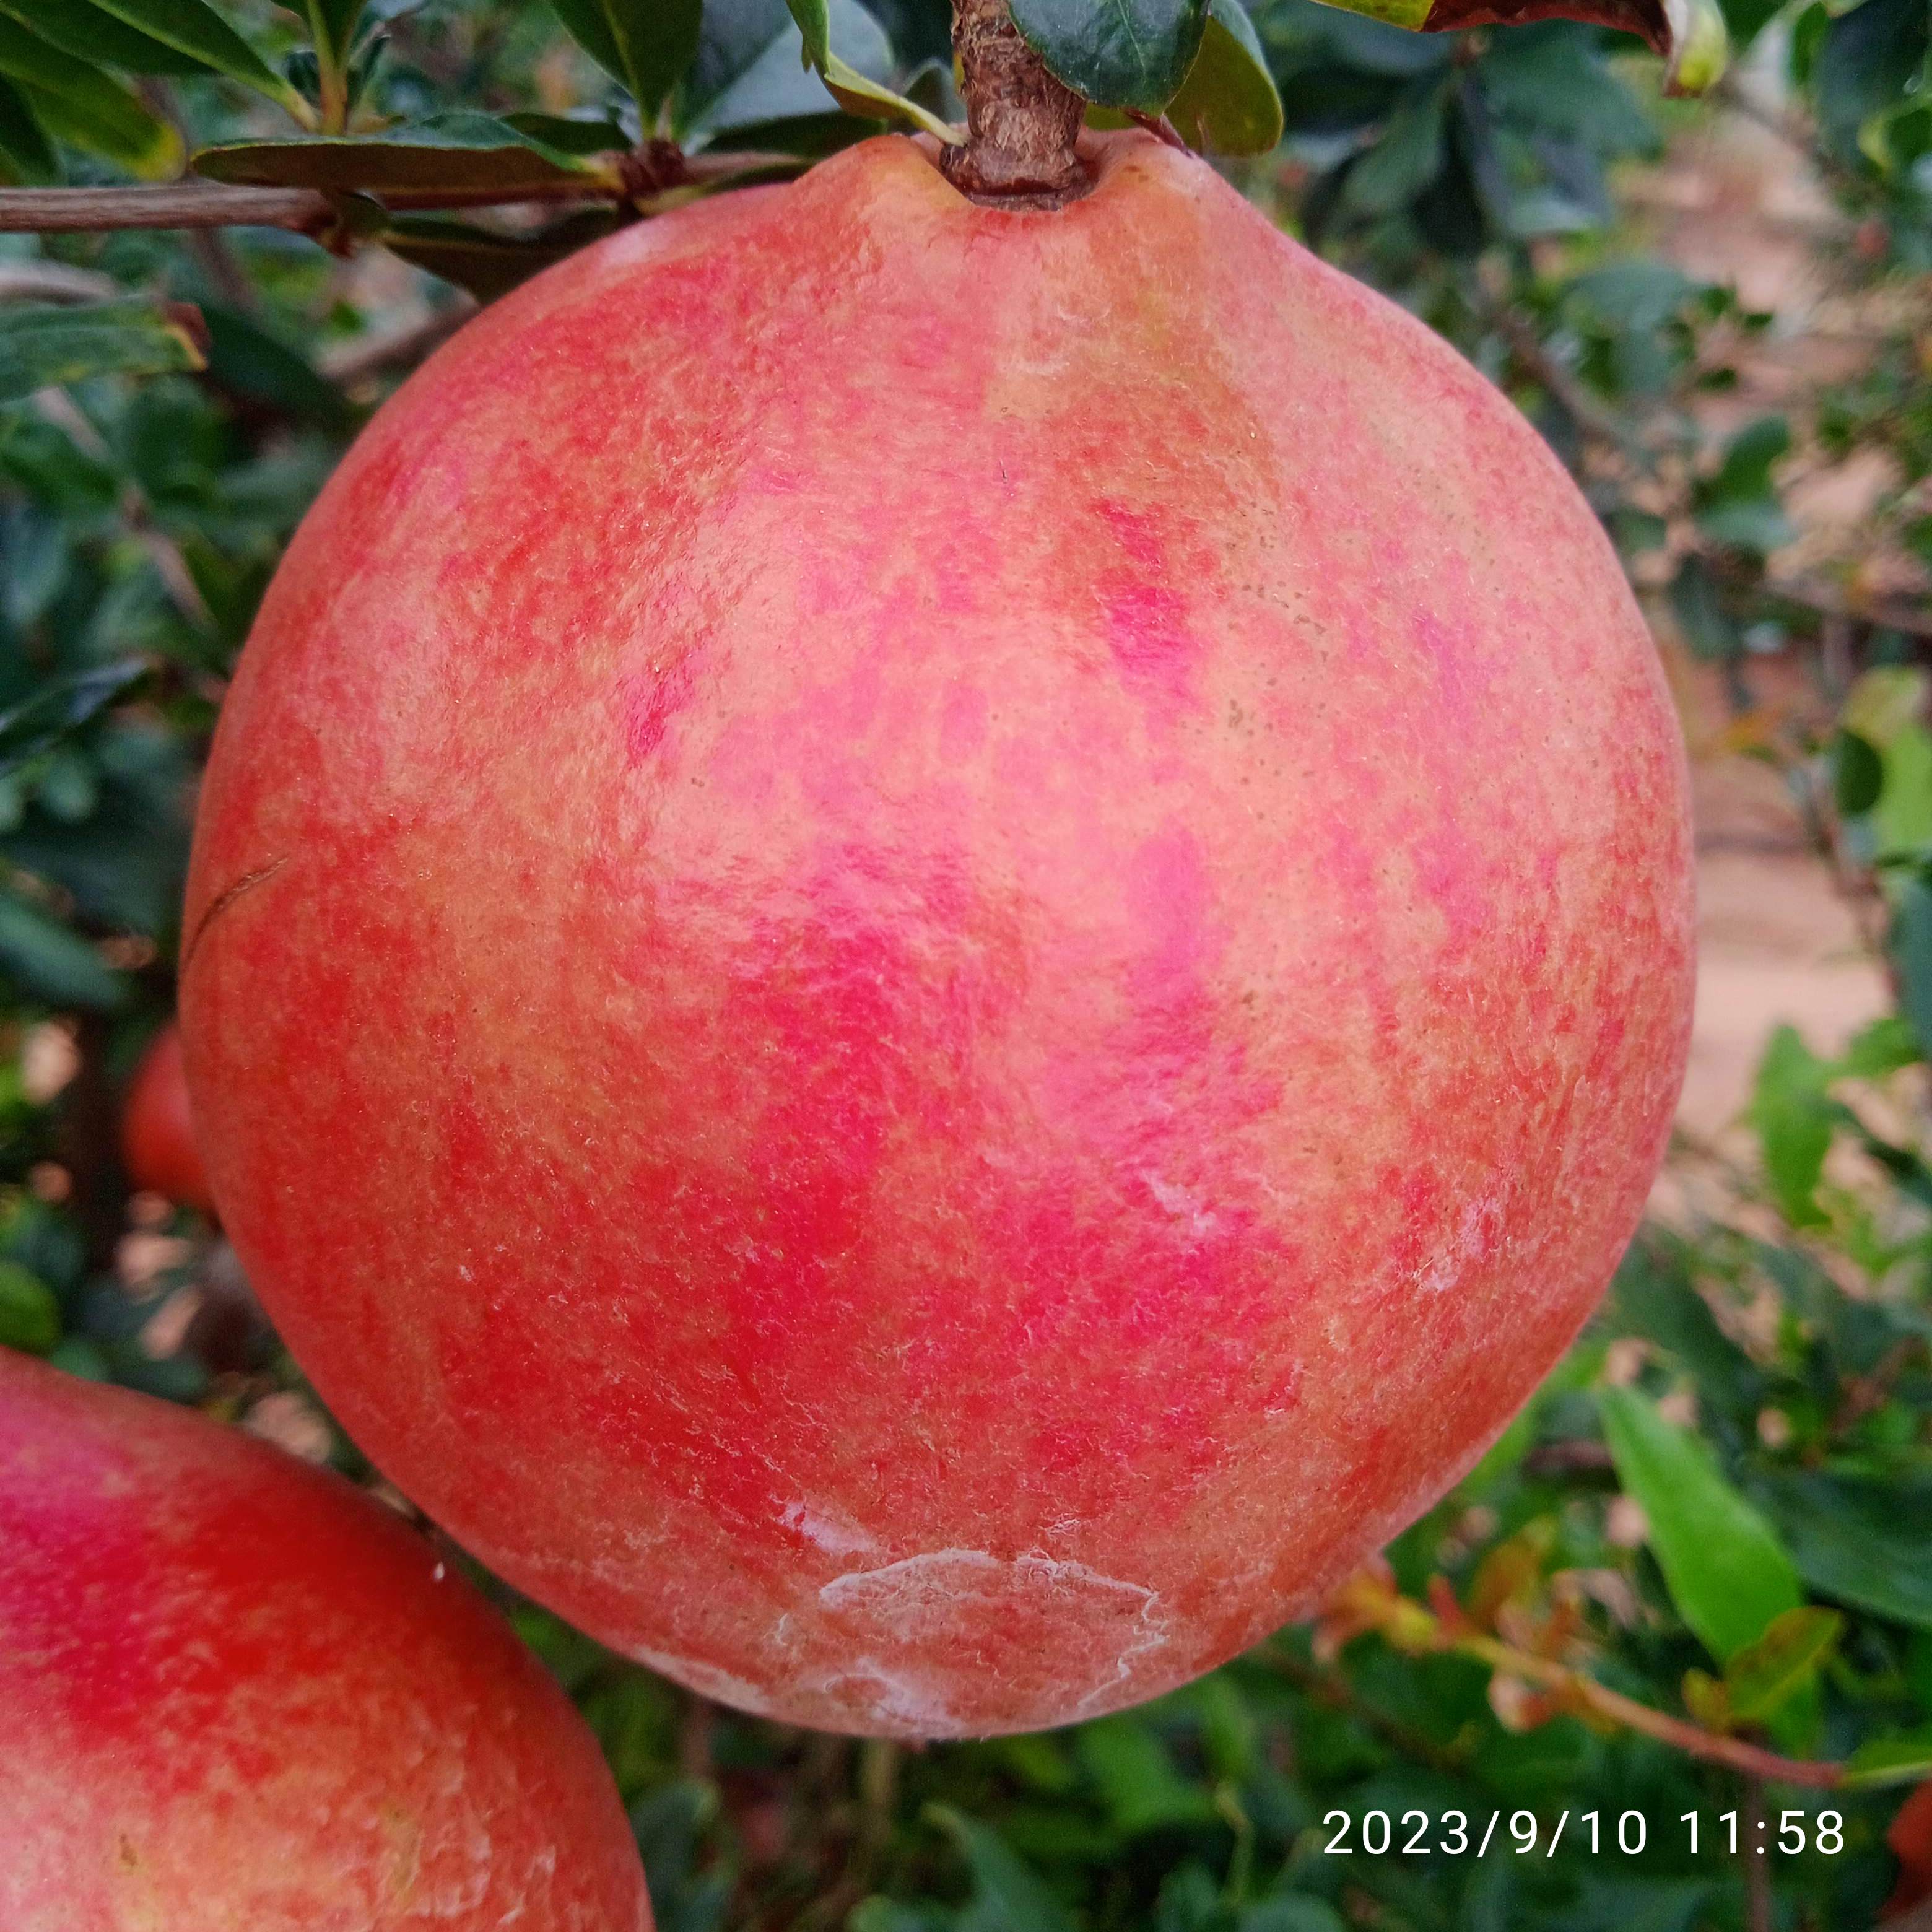
Label: Healthy